Barcelona Roman amphitheatre and circus

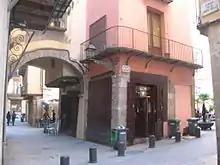
Caputxes street, on the back of the curved building of 7 Santa Maria square. The visible remains of an ancient arch, over a medieval arch, could be the vault of the corridor, under the stairs. The arena remains under the square, to right.

The Barcelona Roman amphitheatre is a disappeared and now invisible Roman amphitheatre in Barcelona, Catalonia, Spain. In addition, it's possible to suppose a Roman circus in another sector of the city.